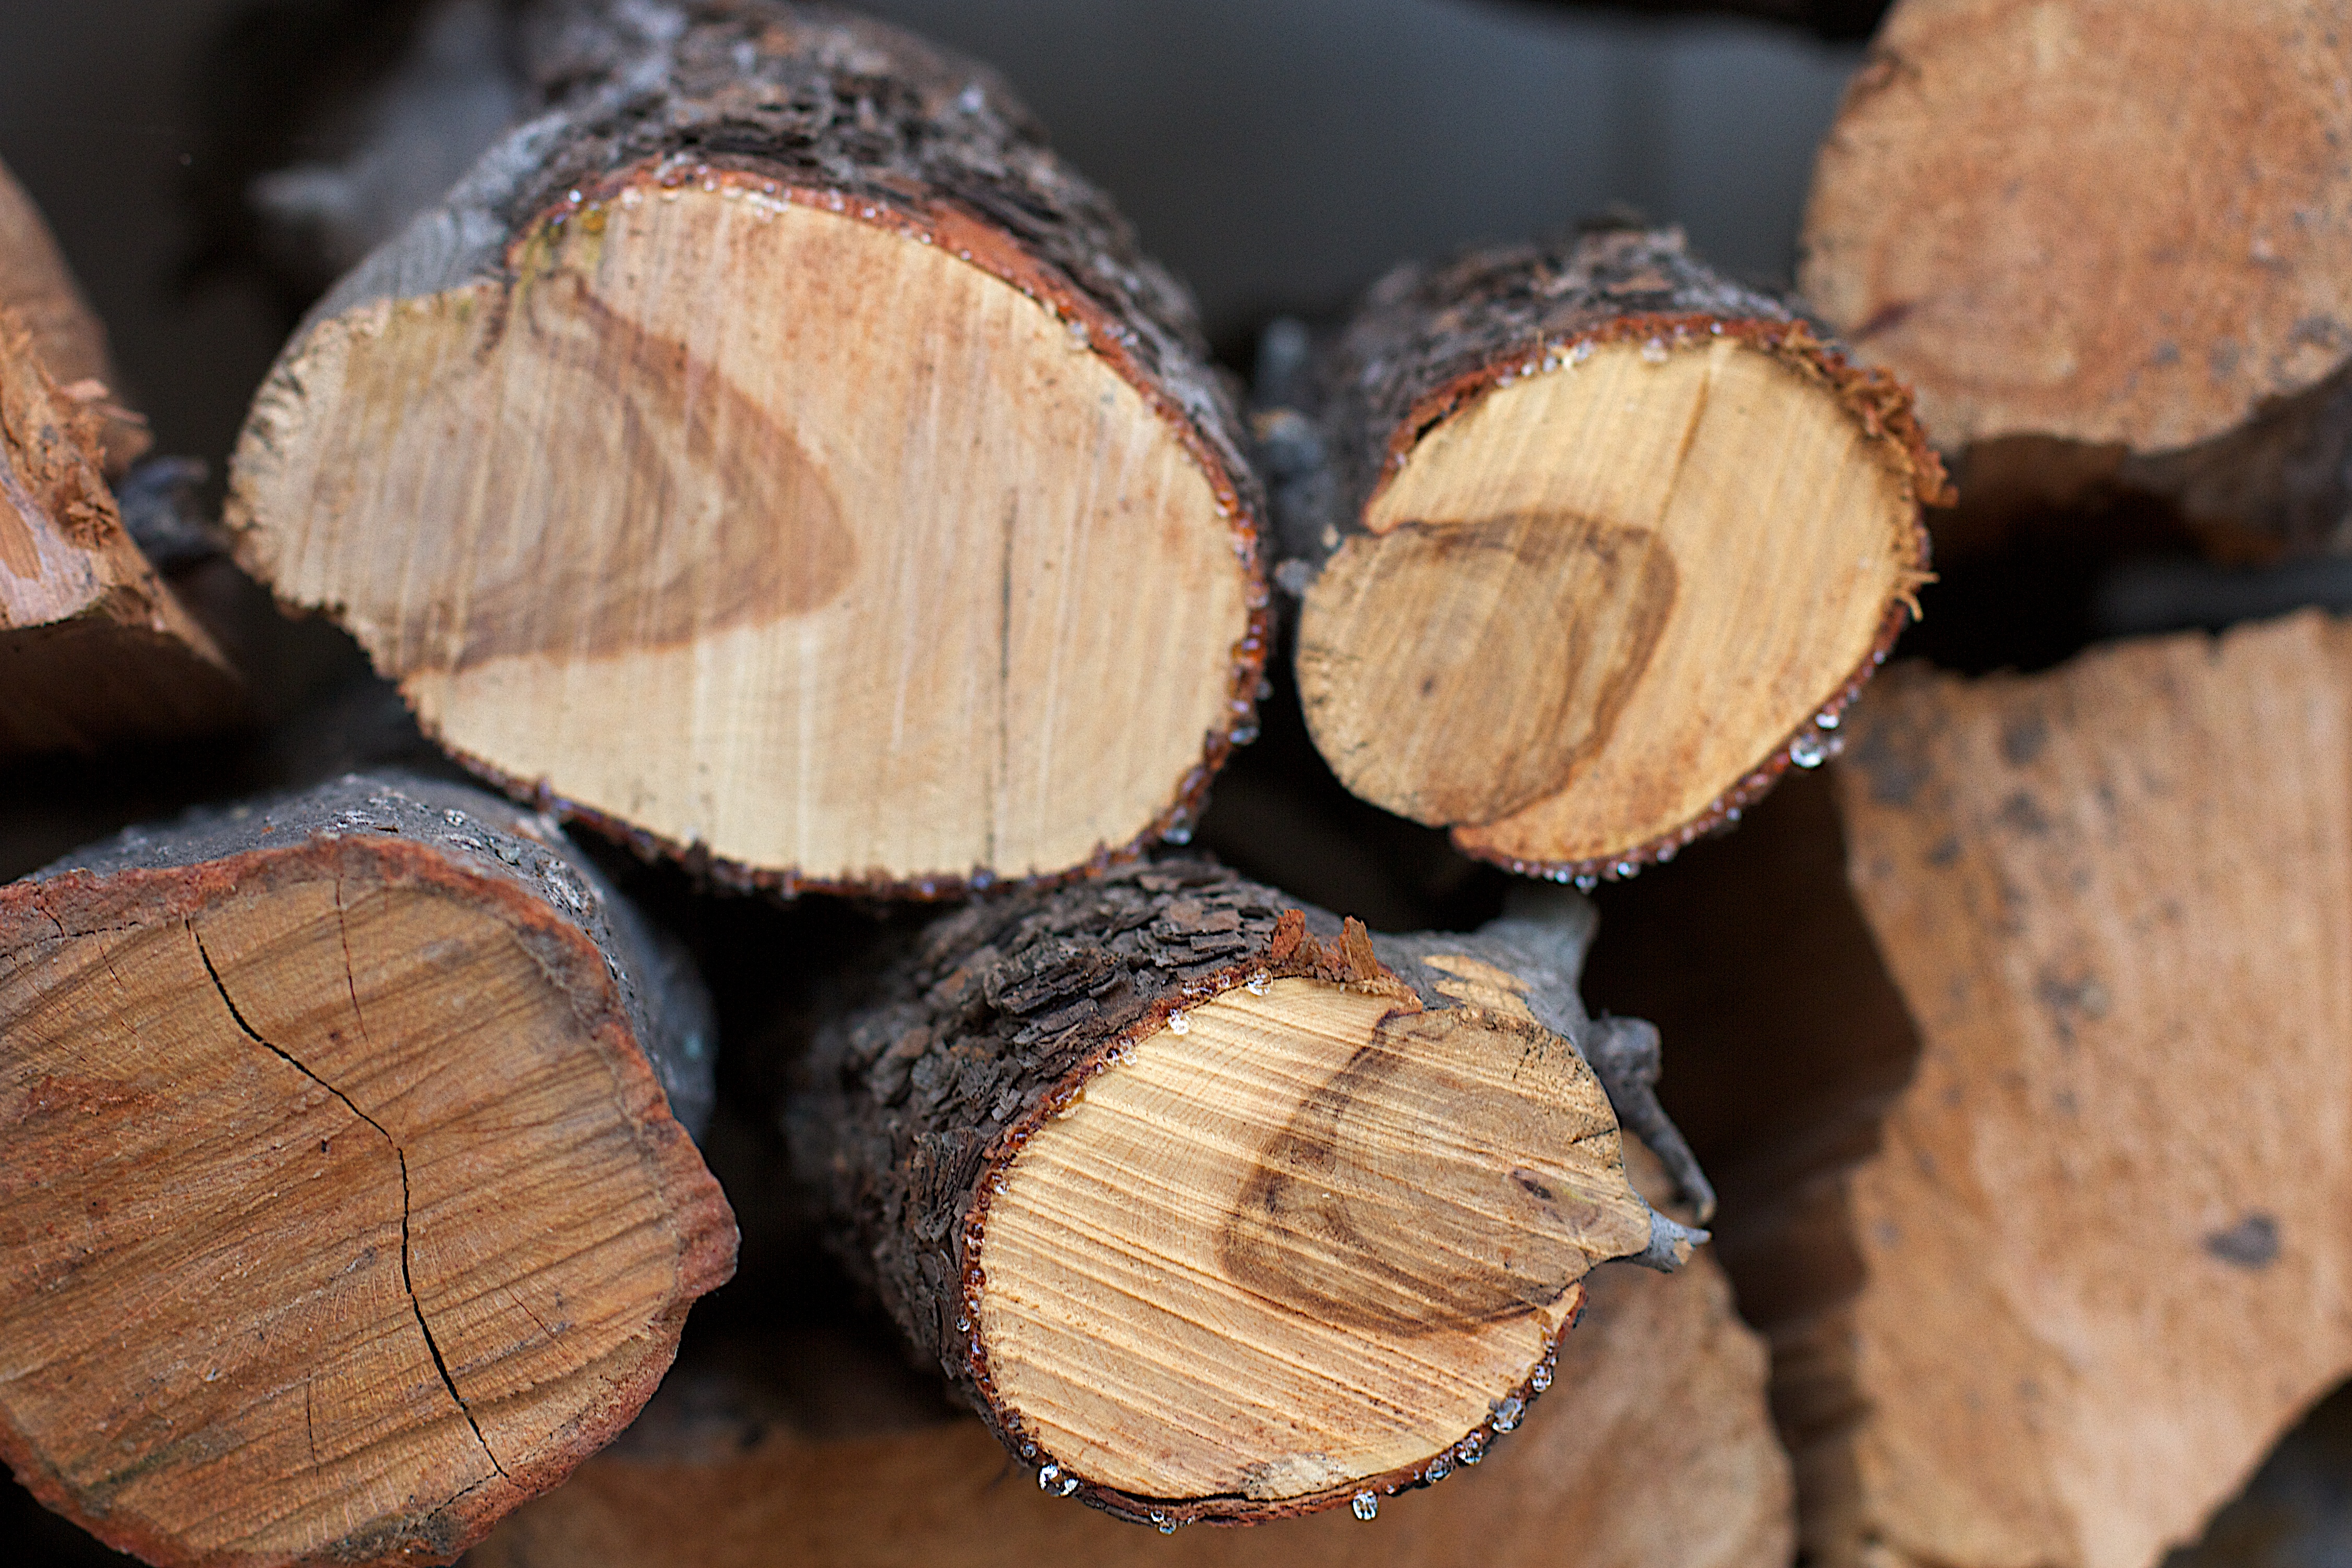
plant, wood, food, produce, close up, coconut, land plant